Trostianets

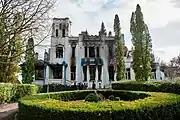
A forestry research station, located in a building built 1911 which is an architectural monument of national importance

During the Russian invasion of Ukraine, Trostianets — strategically located between the larger settlements of Sumy and Kharkiv — was attacked by Russian forces shortly after the invasion was launched on 24 February and was captured by them on 1 March 2022. On 4 March, 2022, an unfolding humanitarian catastrophe was reported by local authorities. Trostianets was liberated by the Ukrainian 93rd Mechanized Brigade on 26 March. The city suffered major damage to its infrastructure during the fighting and a Ukrainian official said that the retreating Russian troops had mined a local hospital. The villa Tchaikovsky had stayed in was among buildings destroyed by the Russian troops.